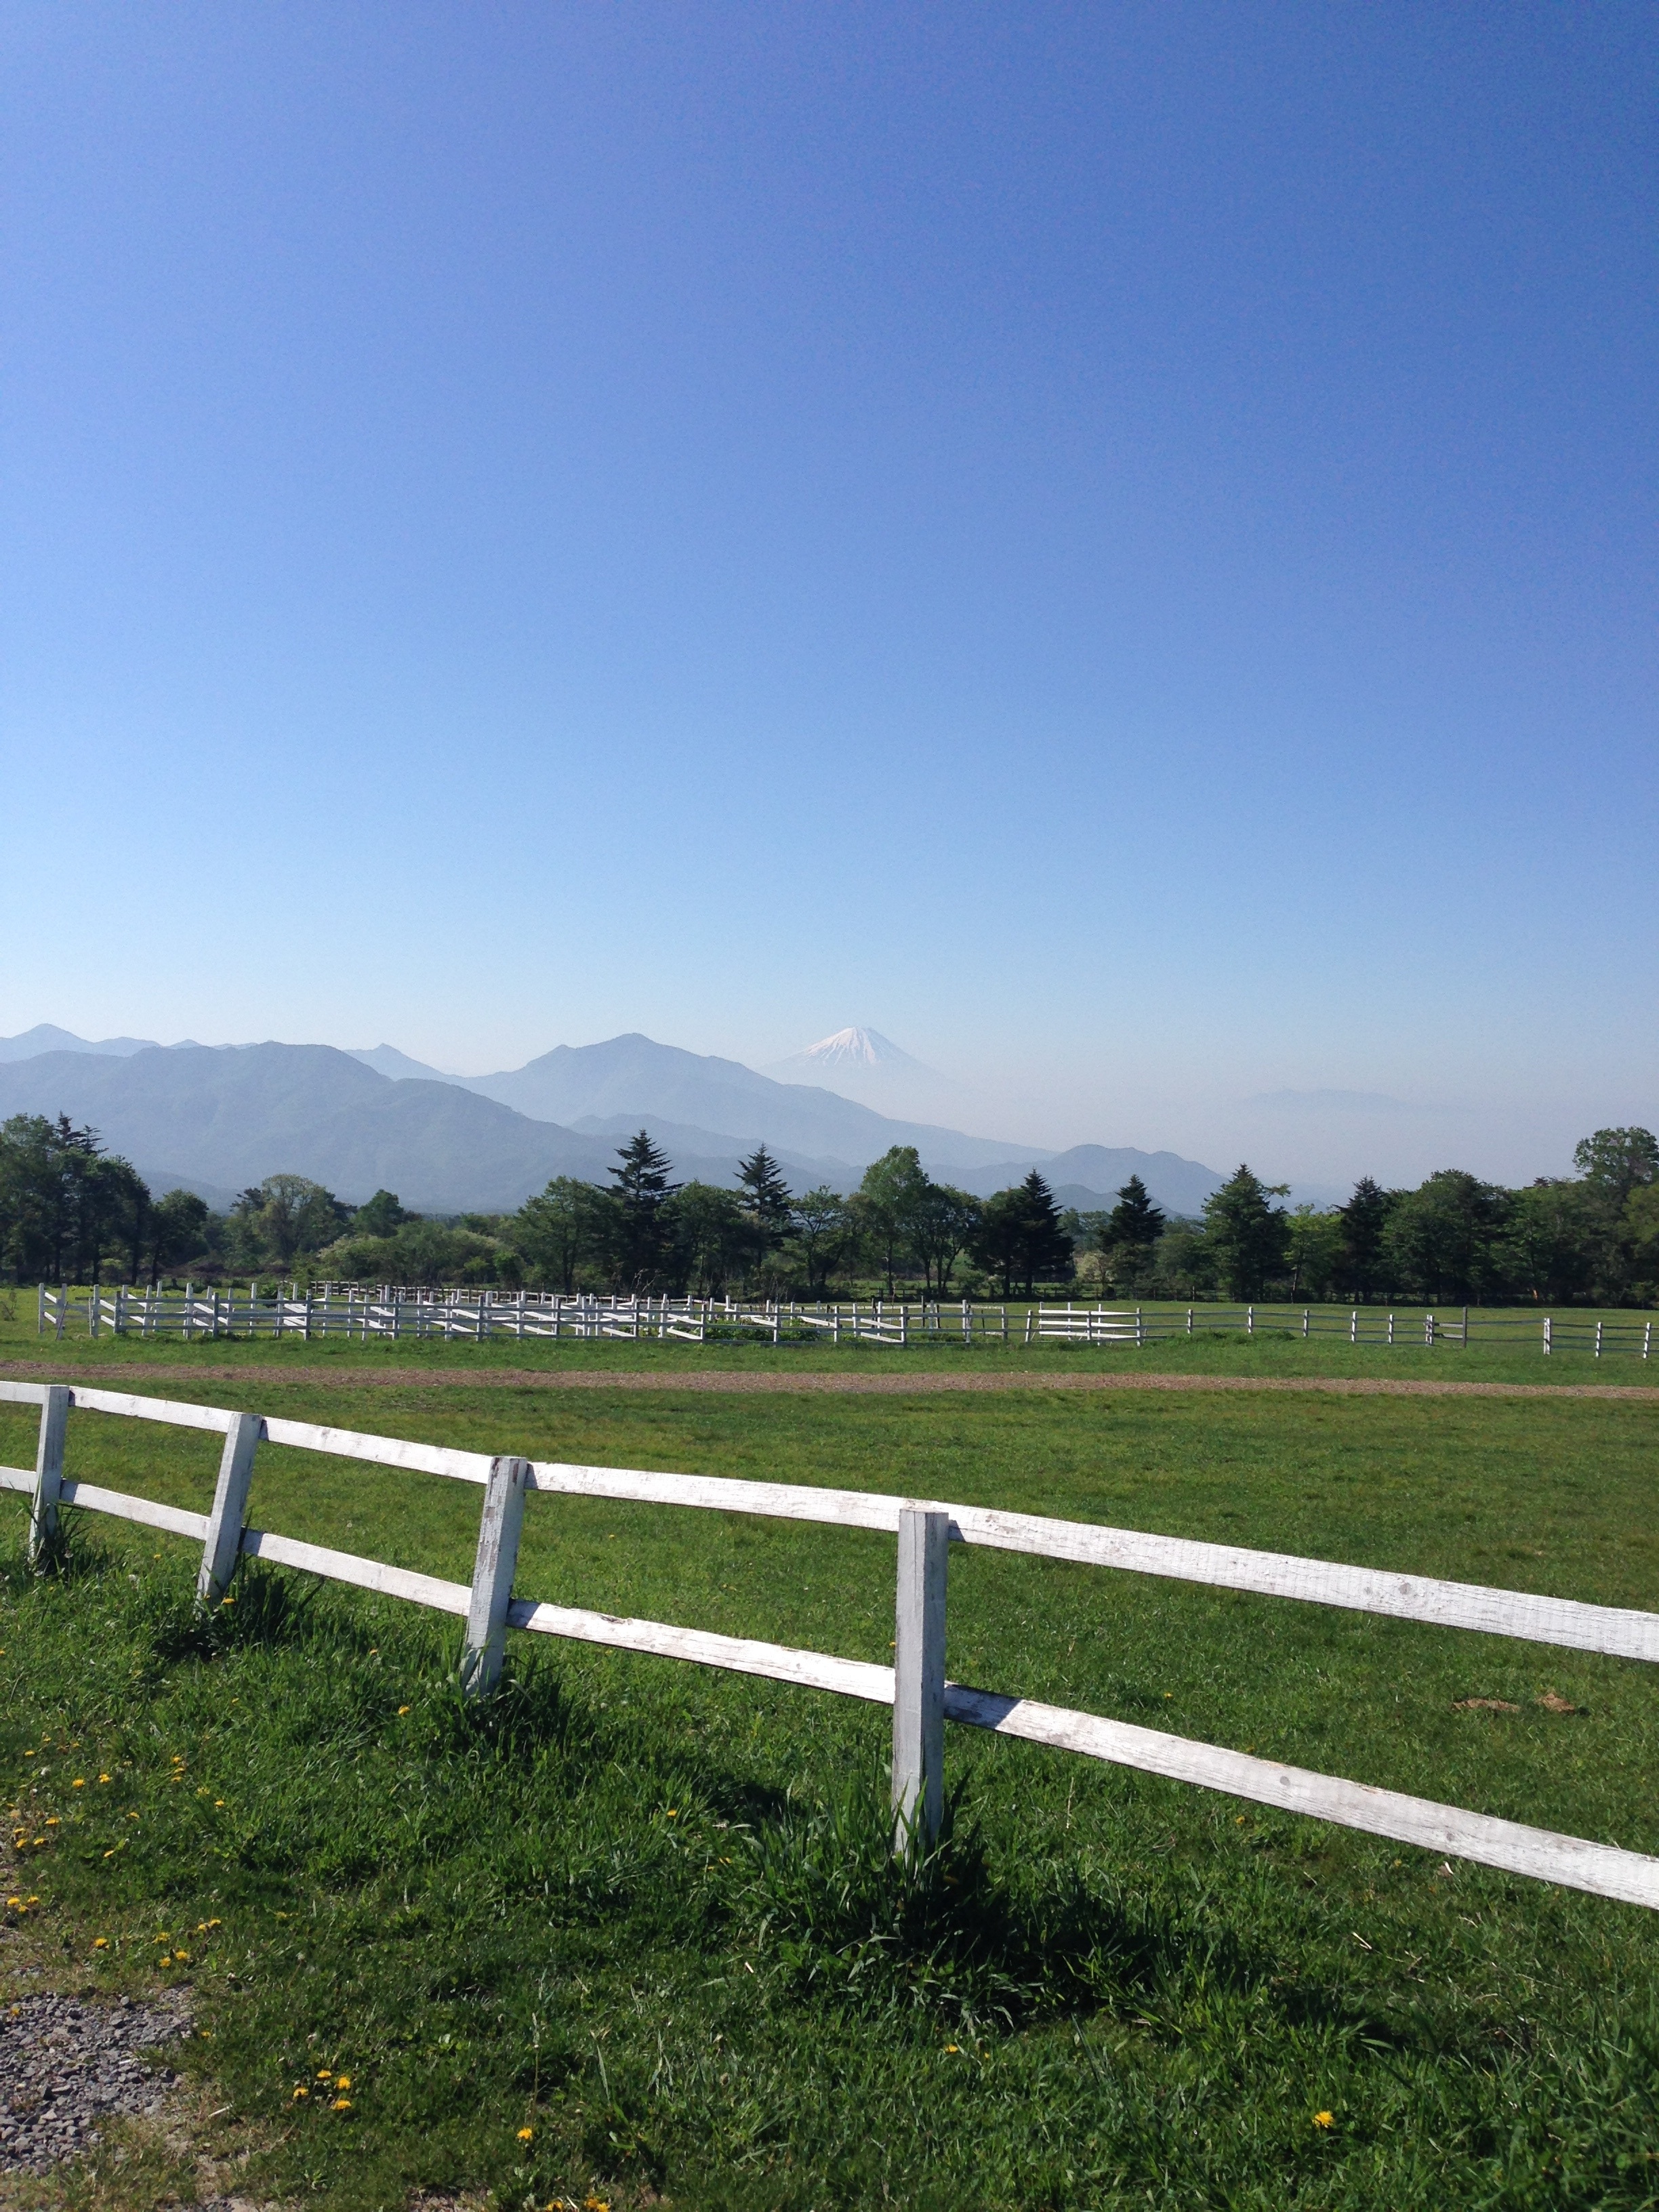
landscape, grass, fence, sky, field, lawn, meadow, pasture, ranch, agriculture, plain, blue sky, grassland, ecosystem, mt fuji, rural area, residential area, outdoor structure, home fencing